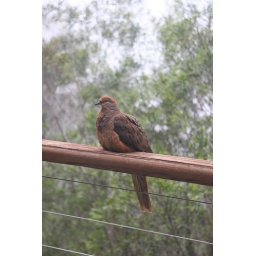
Getting comfy on the balcony railing after gorging itself on bird seed in our feeder